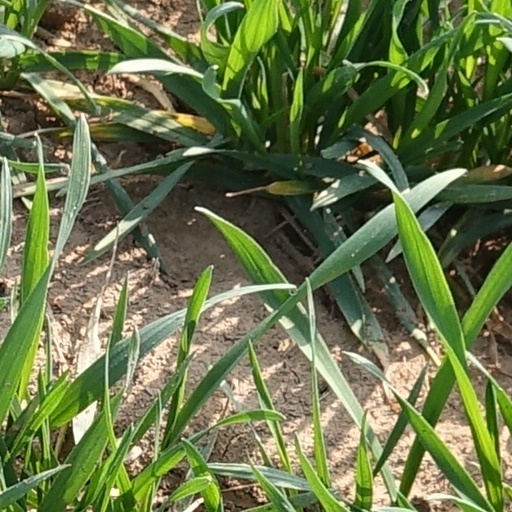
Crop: wheat